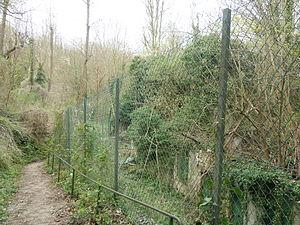
Vue actuelle des ruines de la ferme du Sentier de la Mi-Côte tableau d'Alfred Sisley (1873) Alfred Sisley (1873)
Louveciennes. Sentier de la Mi-côte, dont des anciens titres sont Hauteurs de Marly, ferme de mi-côte et Louveciennes, hauteurs de Marly, est un tableau d'Alfred Sisley. Jusqu'en 1937, il est dans la collection d'Antonin Personnaz qui le legs aux Musées nationaux pour le Musée du Louvre. Il se trouve actuellement au musée d'Orsay. Peint à Louveciennes, il est reproduit sur le lieu de sa création.